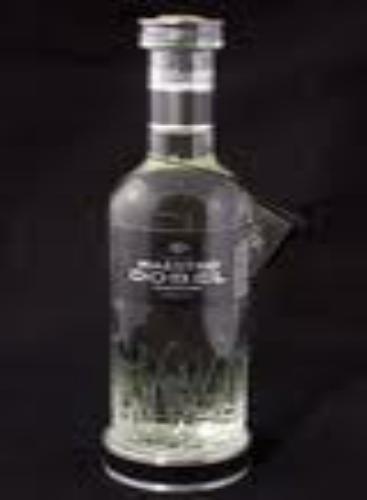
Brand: Maestro Dobel
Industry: Food